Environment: real
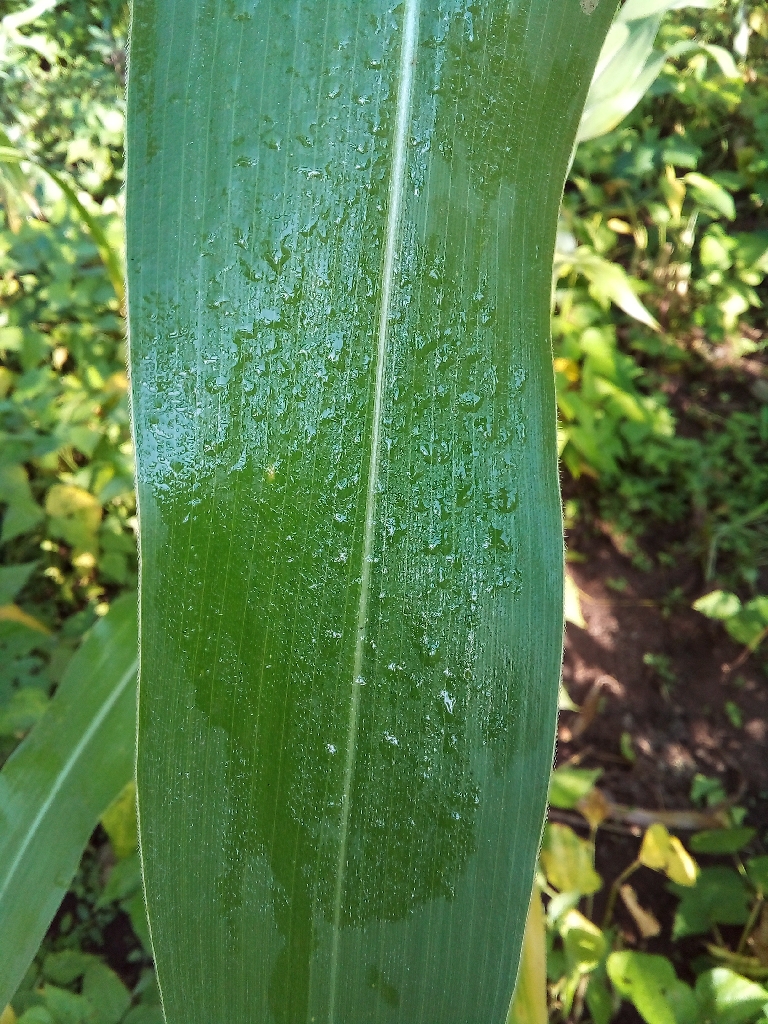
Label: healthy